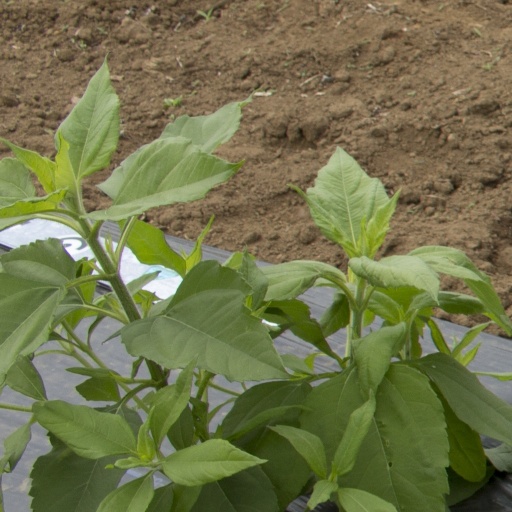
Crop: Jerusalem artichoke